Chris Brown

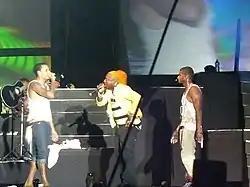
Brown performing with Usher and Elephant Man at Reggae Sumfest in 2010

In 2008, Brown began work on his third studio album, announced to be called "Graffiti", promising to experiment with a different musical direction inspired by singers Prince and Michael Jackson. He stated, "I wanted to change it up and really be different. Like my style nowadays, I don't try to be typical urban. I want to be like how Prince, Michael and Stevie Wonder were. They can cross over to any genre of music." Following the domestic violence scandal involving Brown and his then-girlfriend, musician/actress Rihanna on February 8, 2009, a major part of mass media took positions against the singer. The scandal also caused Brown to lose significant endorsements, including the one with Doublemint, with some music stations across the US briefly banning Brown's songs. The singer later participated in numerous television appearances during the year to express himself publicly about it. He spoke about it to ABC News: "I never ever had problems with anger. No, no domestic violence with any of my past girlfriends or any altercations. I never was that kind of person. I look at it, and it's really, like really difficult. It's like, 'How could I be that person?'". In the 2017 self-documentary, "Welcome to My Life", Brown says his reputation dropped sharply after his 2009 assault on Rihanna, "I went from being on top of the world, number one songs, being kind of like America's sweetheart, to being public enemy number one." "Graffiti"s lead single "I Can Transform Ya" was released on September 29, 2009. The song peaked at number 20 on the US "Billboard" Hot 100 chart. "Crawl" was released as the album's second single on November 23, 2009. The song reached number 53 on the "Billboard" Hot 100. "Graffiti" was then released on December 8, 2009. Brown, with this album, started to take full control of his art, managing the artistic direction, and writing every song of the album (with the exception of the song "I'll Go", written and produced by Brian Kennedy and James Fauntleroy). He said that his decision to entirely direct and write his albums and songs came from the fact that he wanted to give his "own perspective of the music [he] wanted to make" and by his wanting to "verbalize whatever [he] was going through". Critics noted that with the album's sound Brown aimed to expand his music beyond the genres of his previous works. According to Mikael Wood of "Los Angeles Times", the album is made of an "upbeat" part, that "can be considered the sonic sequel to 'Forever'", mixed with power ballads, observed to express his remorse and feelings following the Rihanna incident. The album, compared to its two predecessors, was a commercial and critical failure, debuting at number 7 on the US "Billboard" 200 chart, selling 102,000 copies in its first week, and receiving generally negative reviews from critics. Despite this, "Graffiti" was nominated for two Grammy Awards; including one for the Best Contemporary R&B Album and the other for the Best R&B Performance by a Duo or Group with Vocals for the track, "Take My Time" featuring Tank. As of March 23, 2011, it has sold 341,000 copies in the US.